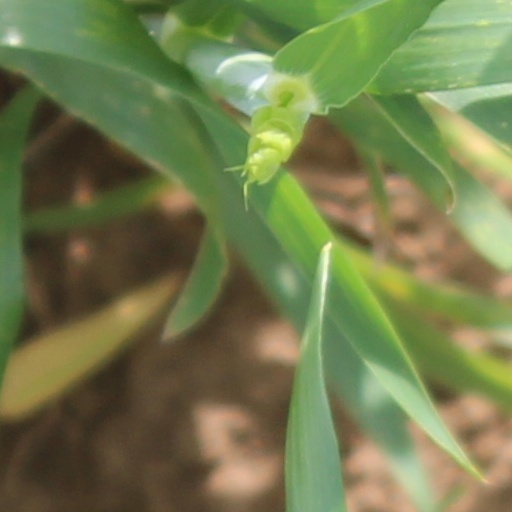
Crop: wheat